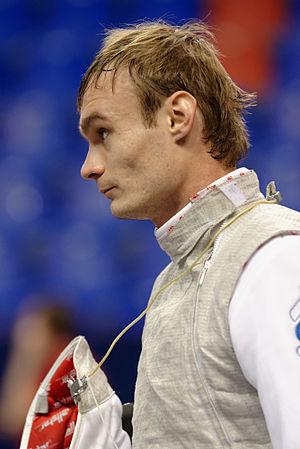
Aleksey Khovanskiy (Russie) aux qualificatifs du Challenge International de Paris 2015, une étape de la Coupe du monde de fleuret hommes.